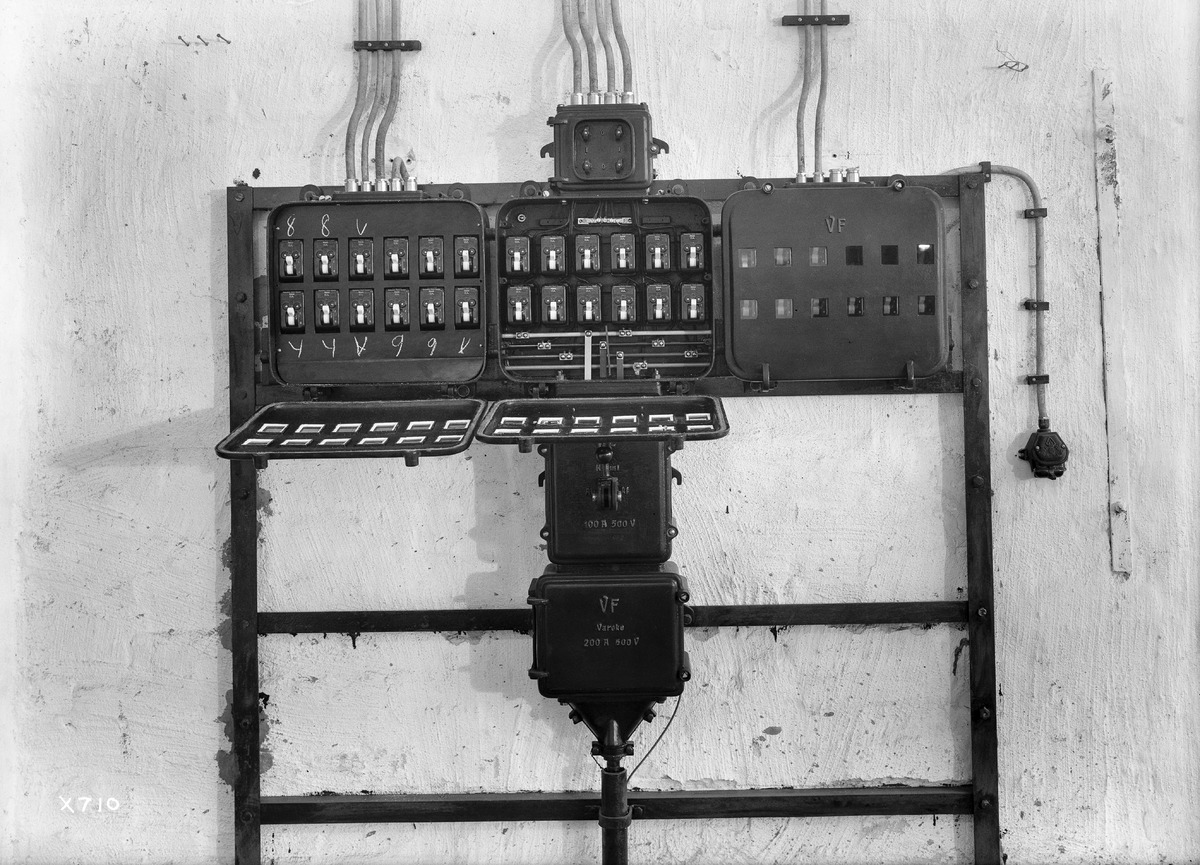
Sähkölaitteistoa
Electrical equipment
sisällön kuvaus: Teollisuuden sähkölaitteistoa vuonna 1936. content description: Industrial electrical equipment.
Vuosi: 1936
Paikka: , Suomi, Suomi
Aiheet: laitteet; laitteistot; sähkölaitteet; sähkö; teollisuus; electricity; industry